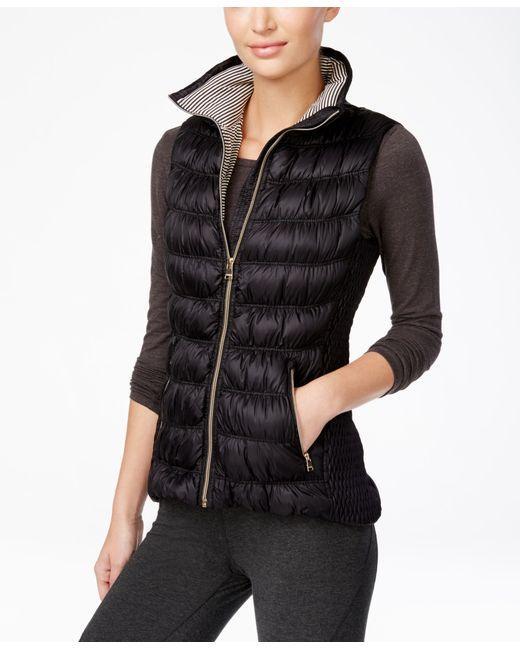
Ärmellose Weste mit Rollkragen in Schwarz für Damen